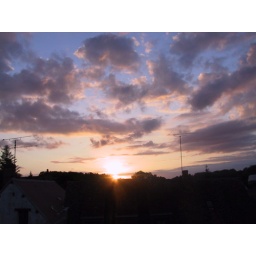
There is a tiny window in the roof of the attic that is has a perfect view of the sunset.